Andover Estate

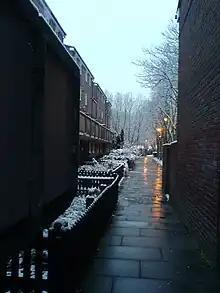
Roth Walk on Andover Estate

The Andover Estate, in Holloway, North London, is a large Islington London Borough Council housing estate which is flanked by Hornsey Road (west), Seven Sisters Road (south), Durham Road (east) and Birnam Road (north). It falls into the N7 postcode district of London.